Tcheco

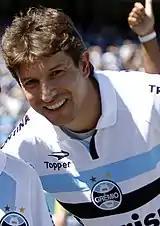
Tcheco in 2005

Anderson Simas Luciano (born 11 April 1976), commonly known as Tcheco, is a Brazilian football coach and former midfielder.